Animal attacks in Latin America

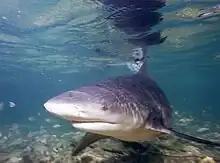
Bull shark.

Sharks were responsible for a large number of attacks and deaths in the region, Brazil has the highest number, about 107, and 30 deaths, followed by Mexico with 62 attacks and 35 fatalities, Cuba with 28 attacks and 16 deaths, Panama registers 27 attacks and 17 deaths, Venezuela has 11 cases and 5 deaths, Costa rica has 6 fatalities of 10 attacks, Colombia with 1 fatality of 8 attacks, Ecuador recorded 8 attacks, no deaths, Chile, with 7 attacks and 4 deaths, followed by Nicaragua, with 6 cases and 4 deaths, both Peru and the Dominican Republic, with 4 cases and 2 deaths, Uruguay, with 3 cases and only 1 death, Both El Salvador and Haiti have 2 deaths, Honduras recorded 2 cases, both died, Aruba registered 1 case, which came to death, followed by Argentina, with one case, with no deaths.